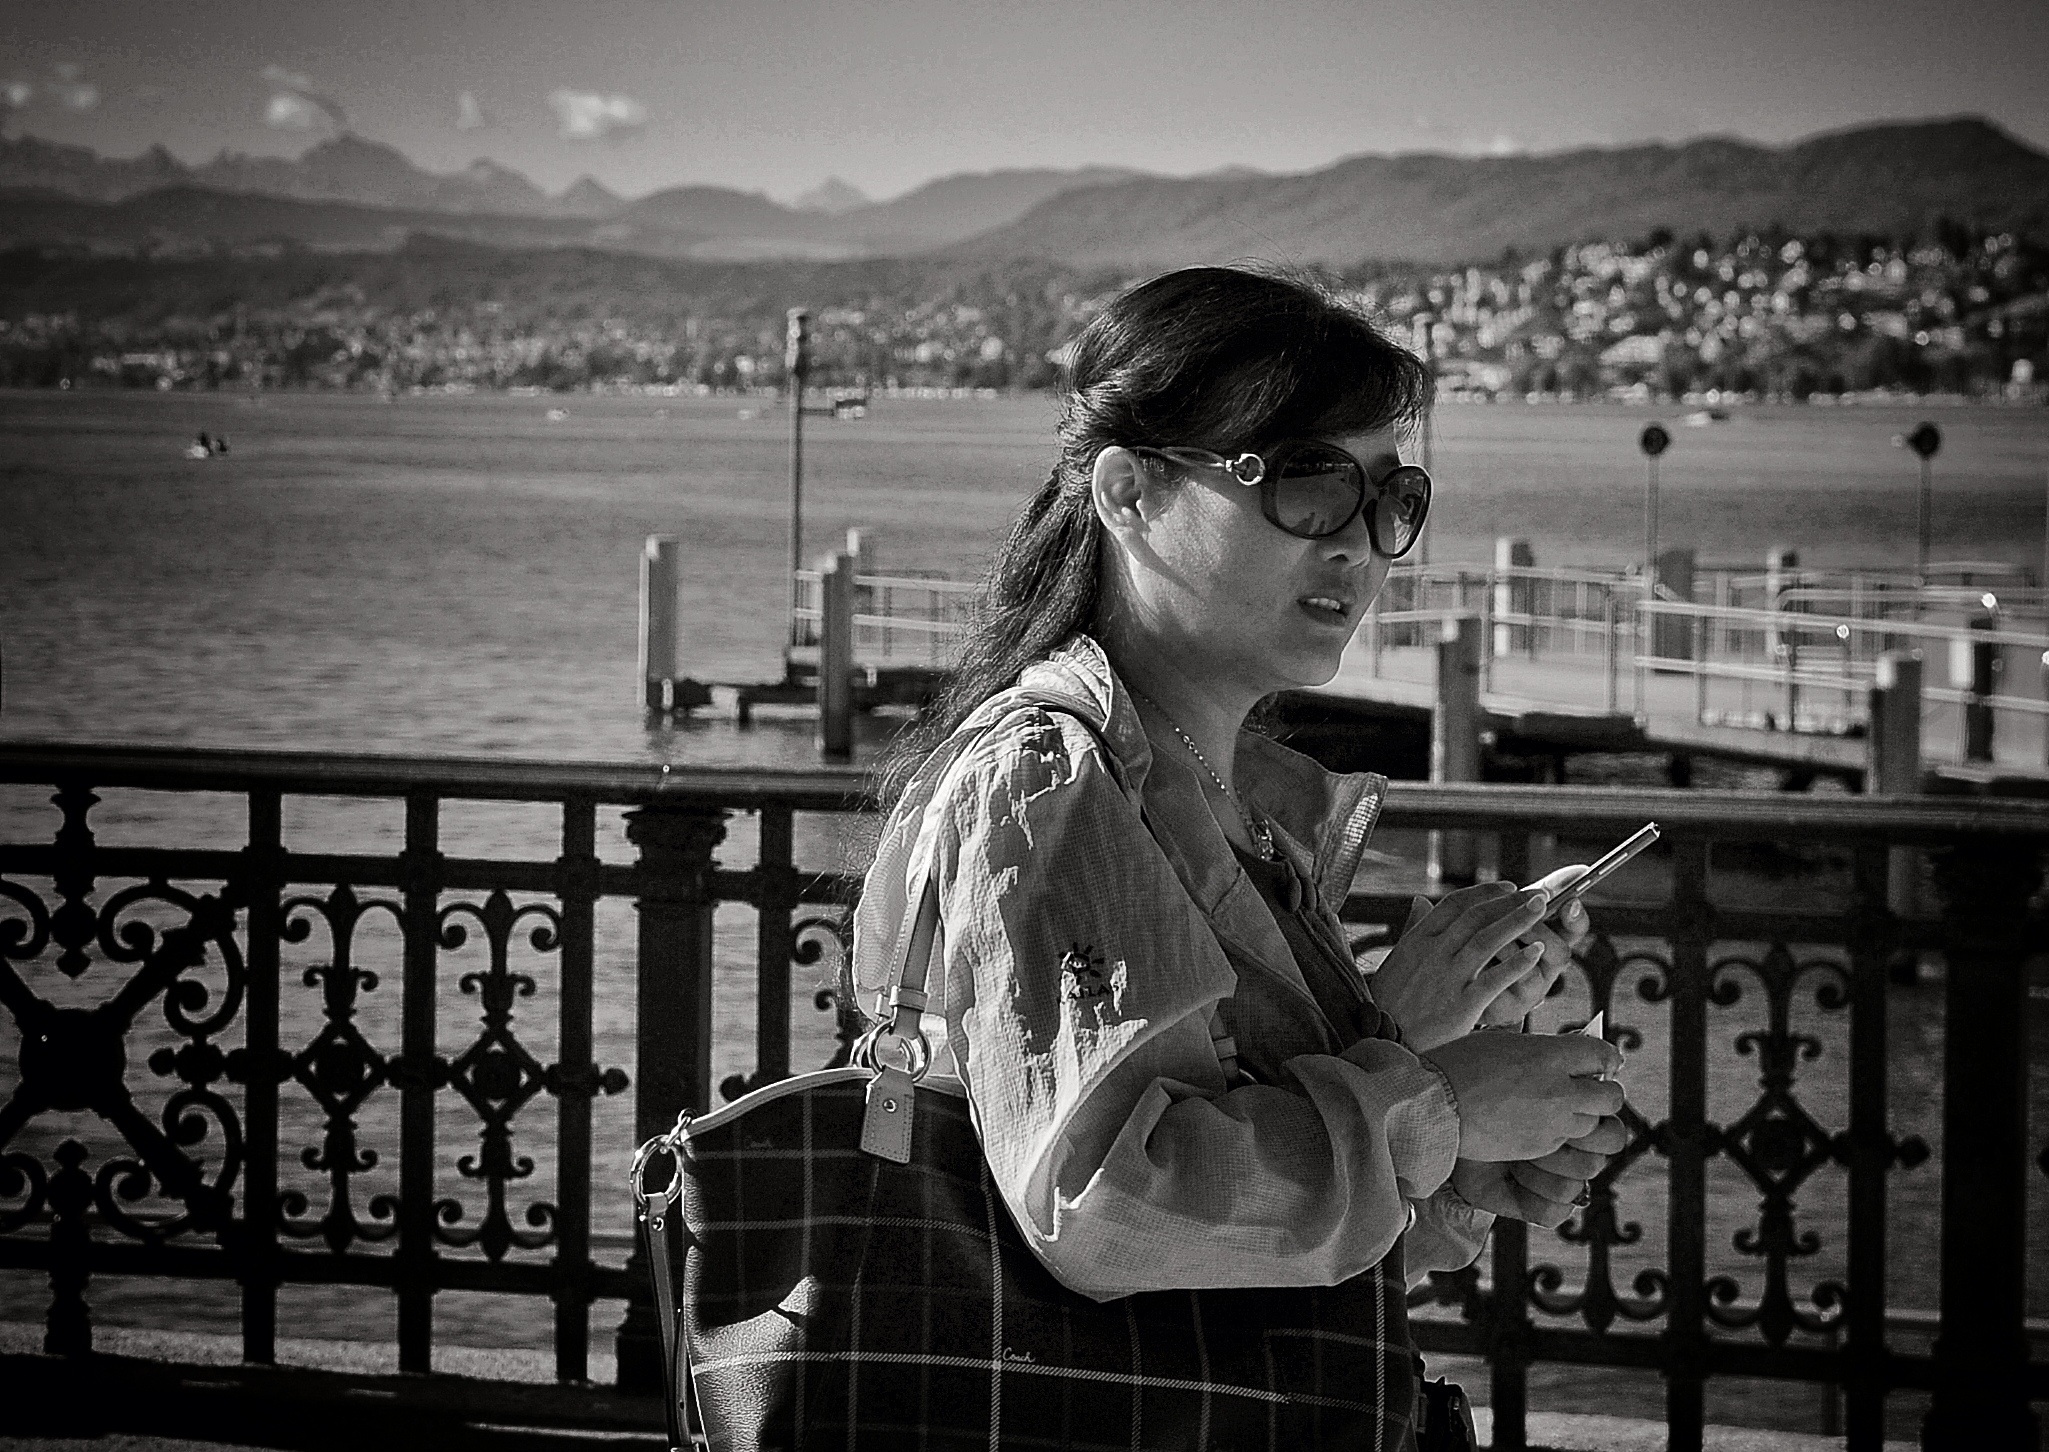
black and white, people, sun, white, street, photography, city, urban, tourist, sitting, darkness, nikon, black, monochrome, streetphotography, bw, candid, girls, women, sunglasses, swiss, photograph, streetart, schweiz, switzerland, portraits, zri, zurich, streetphoto, snapseed, faces, schwarzundweiss, stphotographia, streetscene, strassenszene, strassenfotografie, streetlife, streetportrait, streetpix, thomas8047, onthestreets, streetphotographer, 175528, zrichsee, streetfashion, zurichstreet, fascinationstreet, streetphotographie, zrichzurich, nikond300s, streetartzri, zrichstreetphotography, photo shoot, monochrome photography, film noir